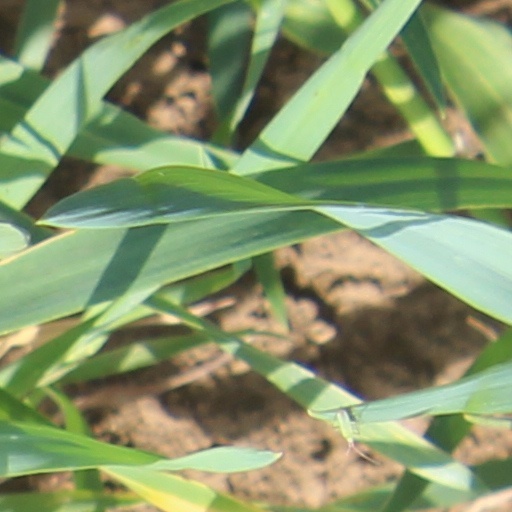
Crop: wheat